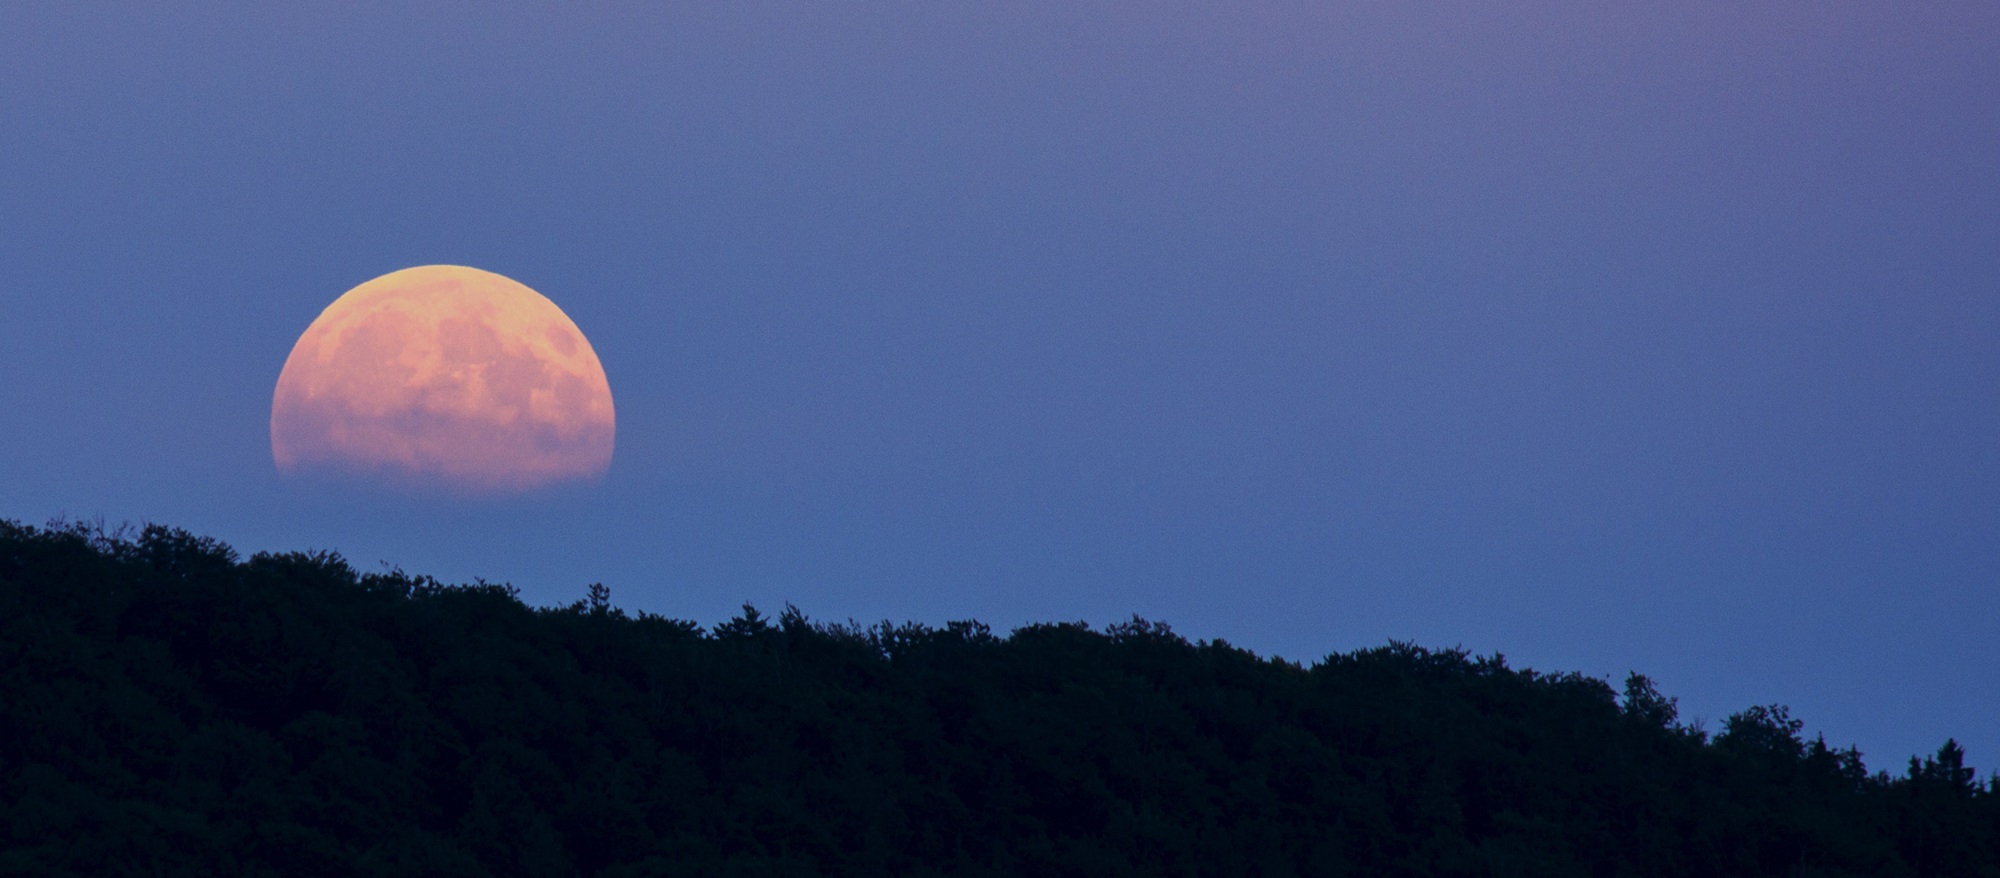
horizon, cloud, sky, sunrise, sunset, night, sunlight, morning, dawn, atmosphere, dusk, twilight, moon, full moon, moonlight, super moon, moonrise, mood, summer night, astronomical object, atmospheric phenomenon, atmosphere of earth, celestial event